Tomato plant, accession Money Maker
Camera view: vertical (180 deg); turntable rotation: 150 degrees
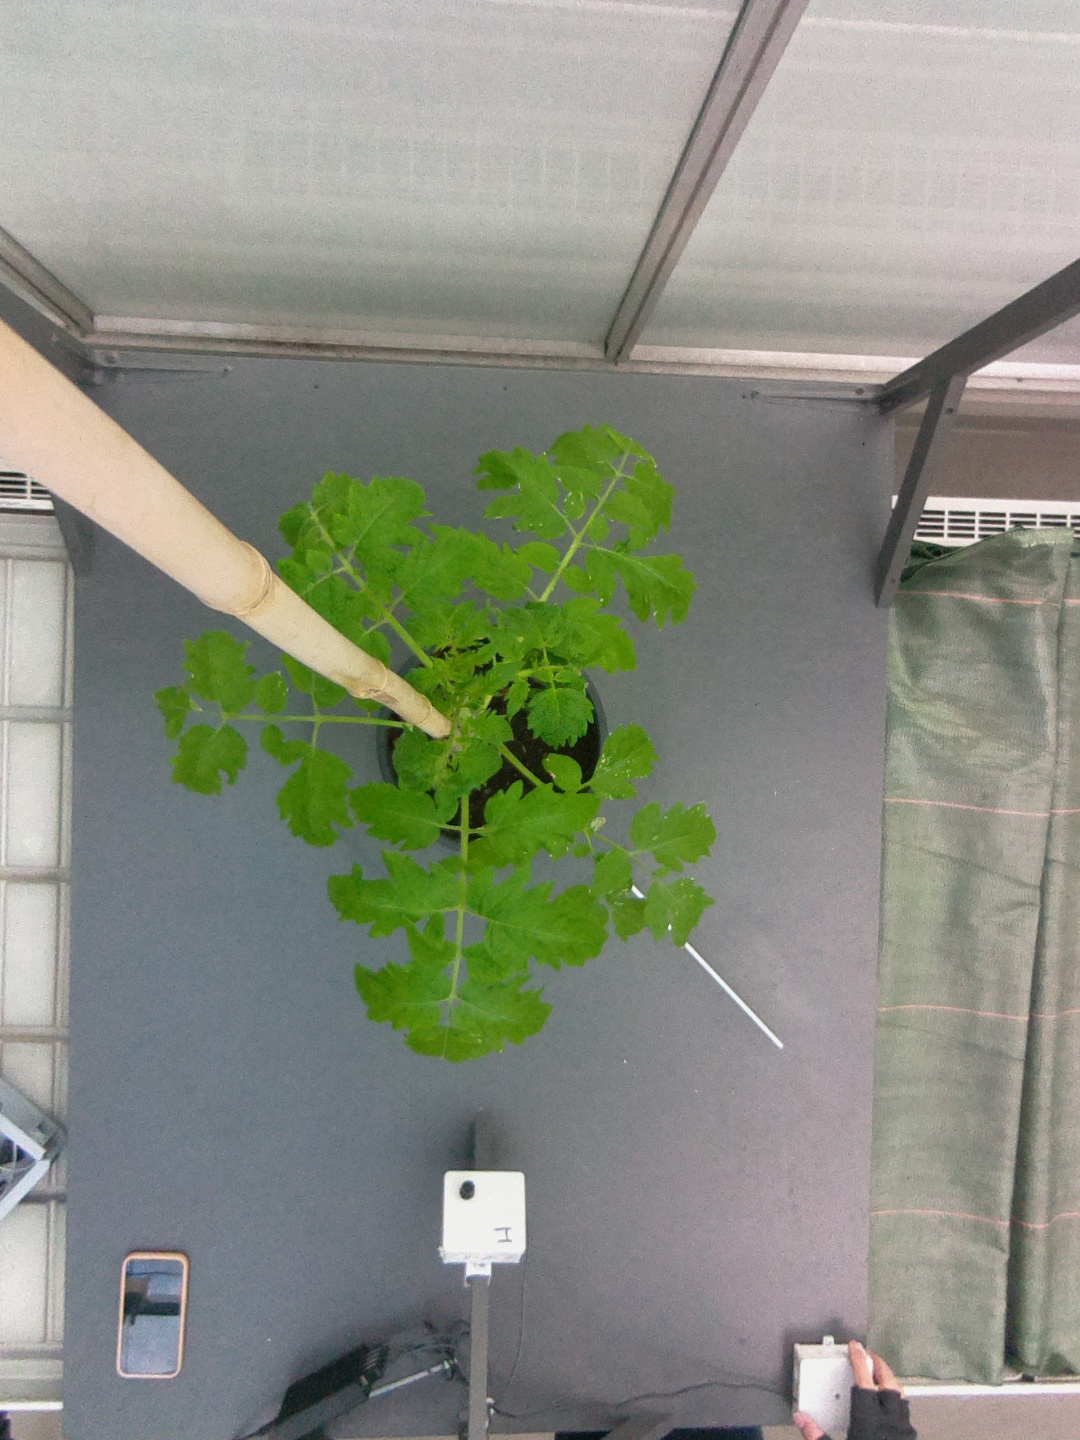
BBCH growth stage 14: 8 of true leaves visible